List of birds of South America

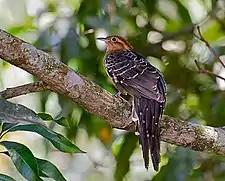
Pavonine cuckoo

Order: PhoenicopteriformesFamily: Phoenicopteridae